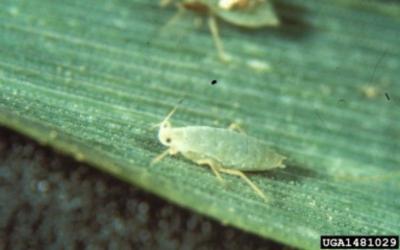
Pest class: russian_wheat_aphid